9th/12th Royal Lancers

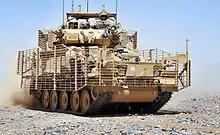
Combat Vehicle Reconnaissance (Tracked) vehicle being operated in Afghanistan by soldiers of the 9th/12th Royal Lancers

The amalgamation of the 9th Queen's Royal Lancers and the 12th Royal Lancers took place on 11 September 1960 in Tidworth Garrison Church. The inscription reads: